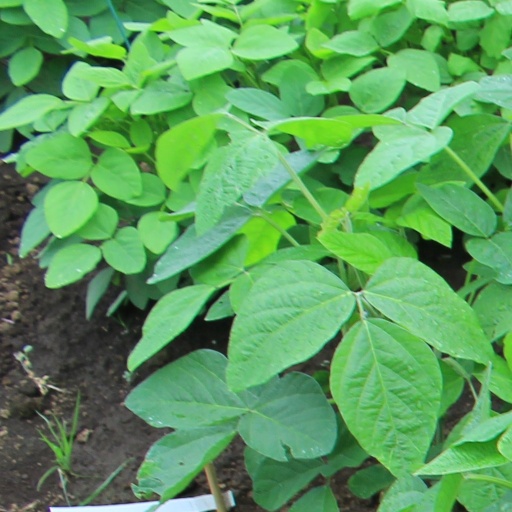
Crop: soybean